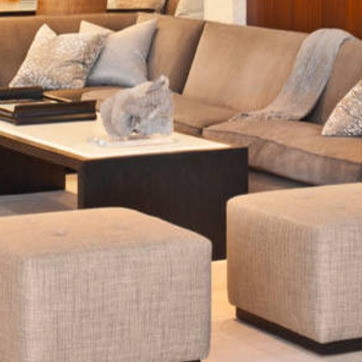
Material: wood